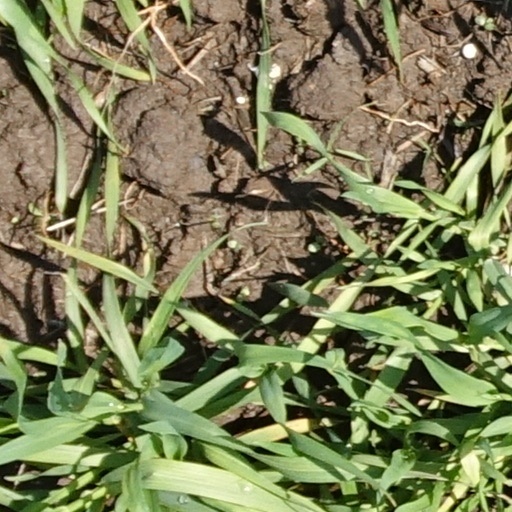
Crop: wheat